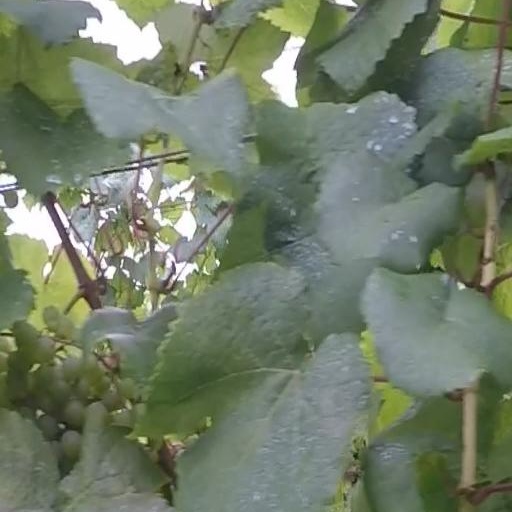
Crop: grape